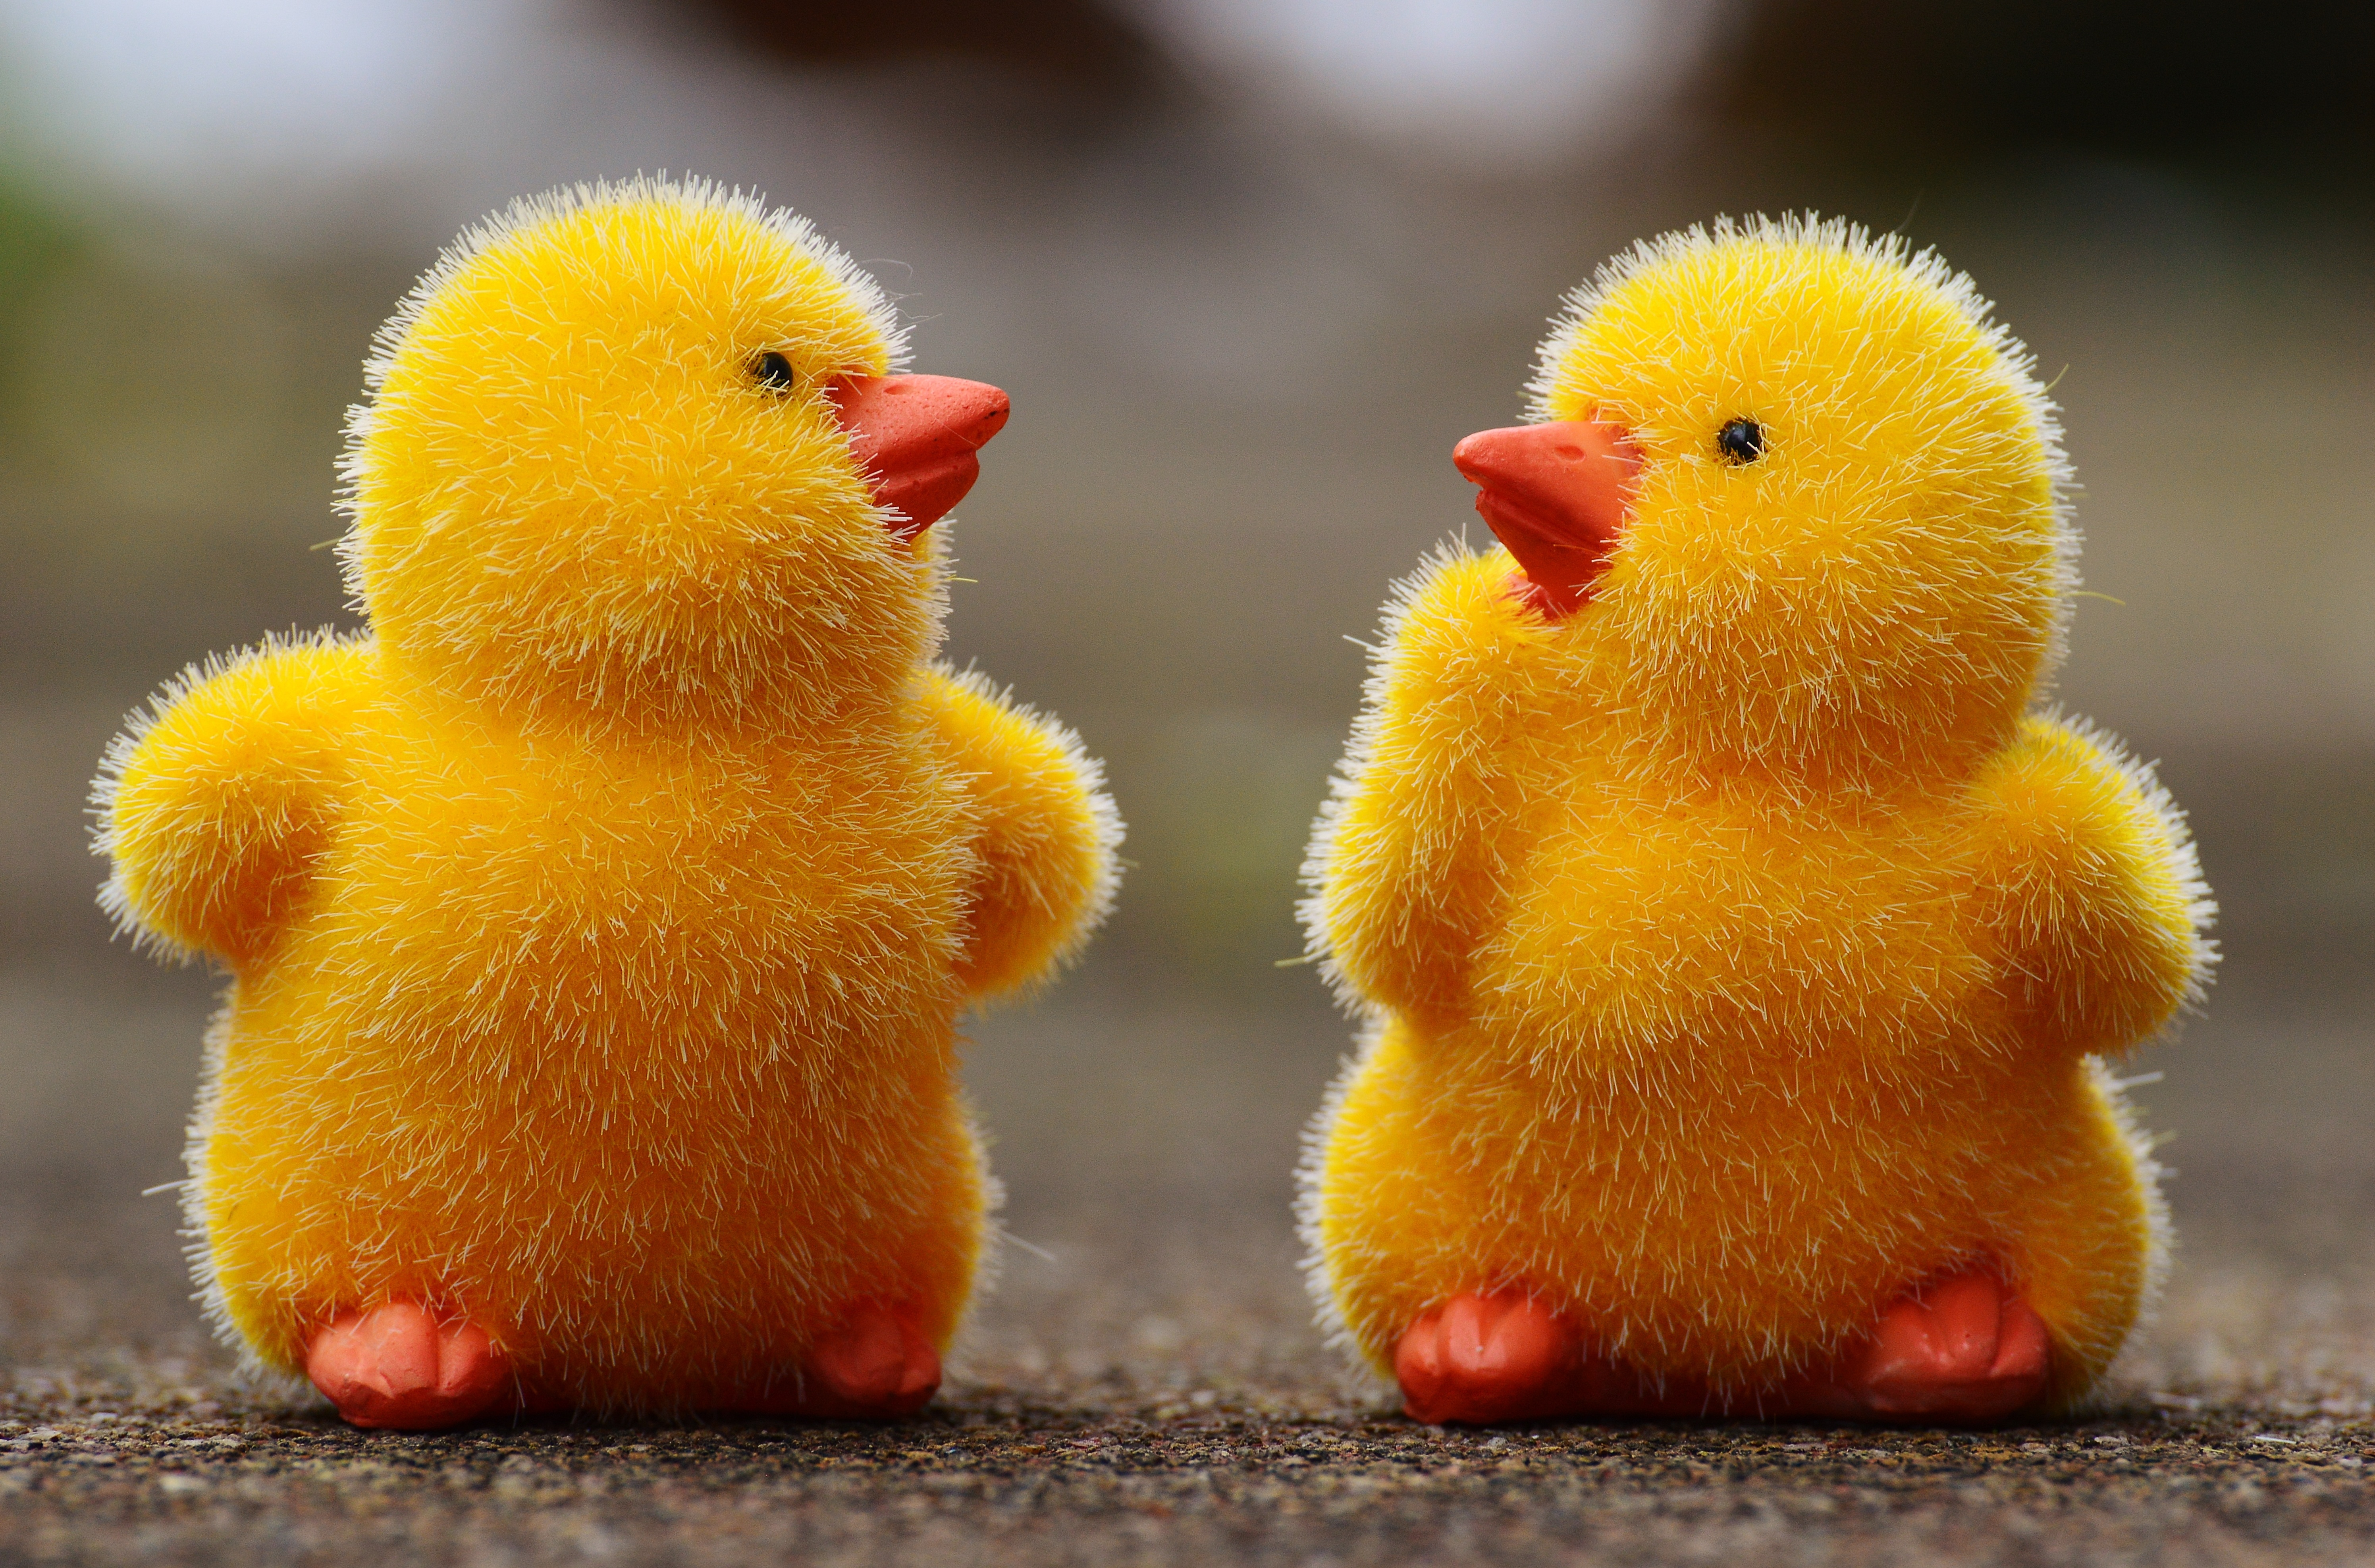
bird, sweet, cute, decoration, food, spring, beak, yellow, chicken, poultry, figure, duck, easter, finch, waterfowl, chicks, water bird, easter theme, ducks geese and swans